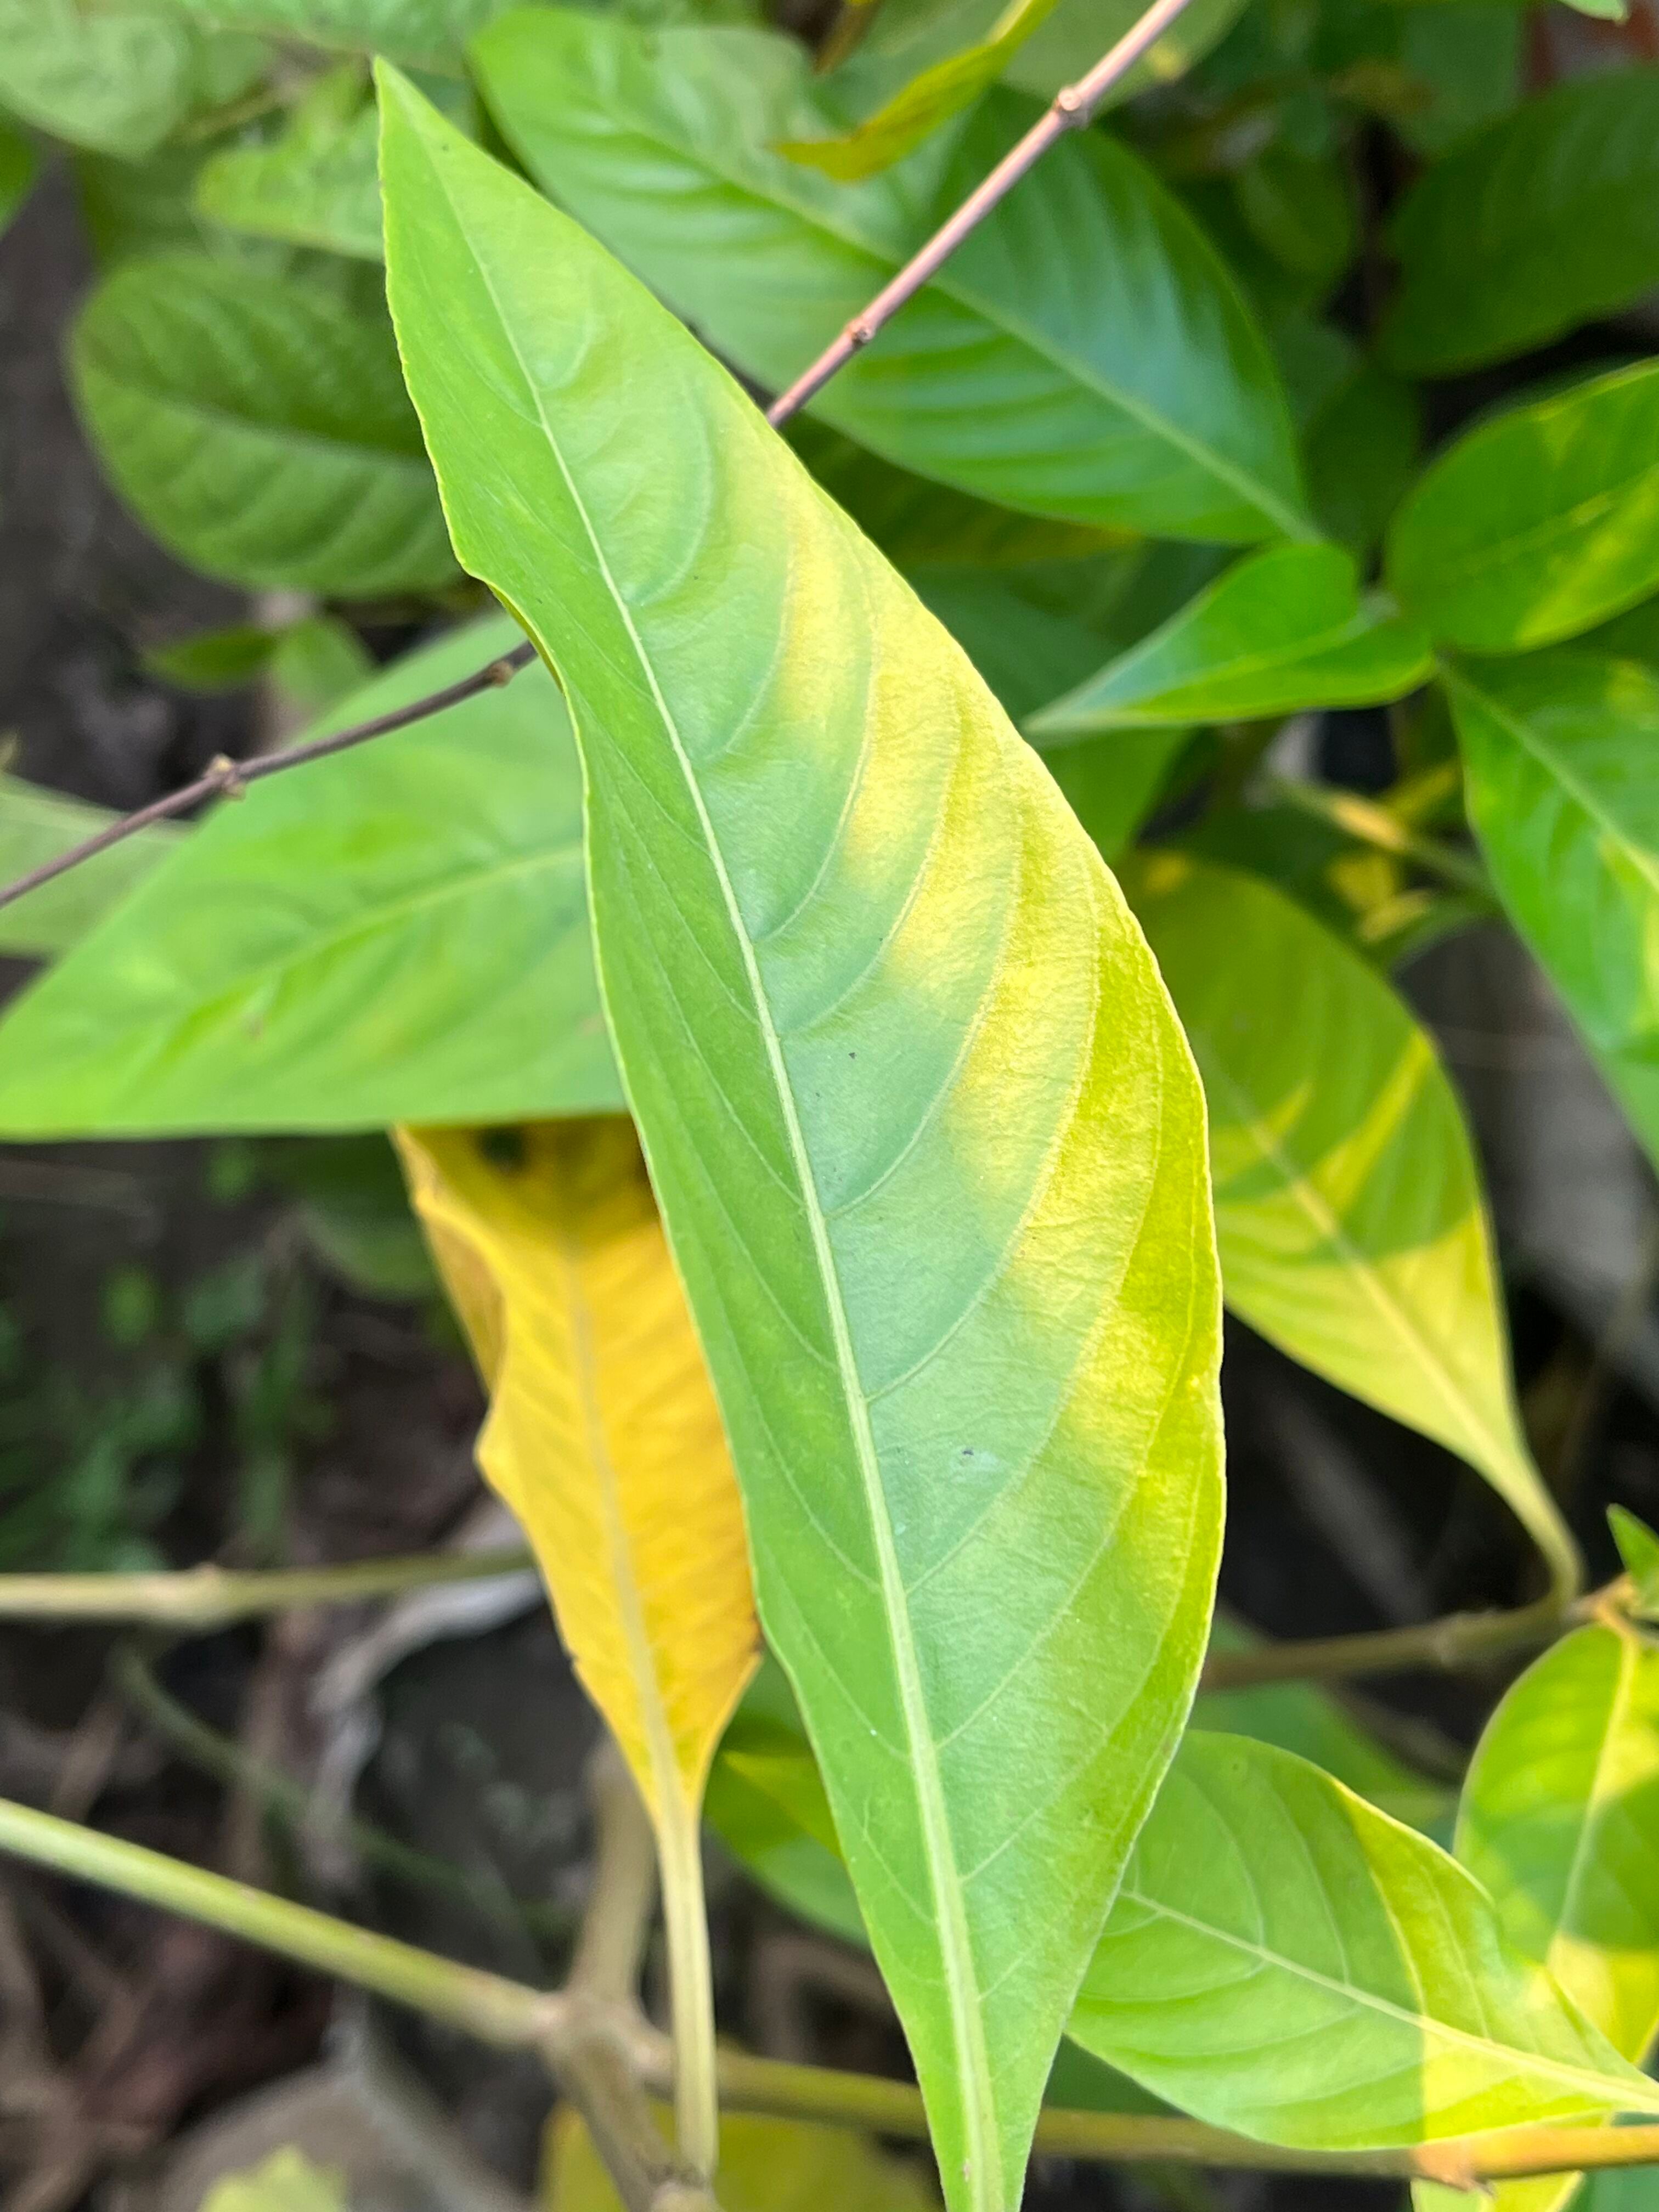
Plant species: justicia-adhatoda